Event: Nepal Earthquake
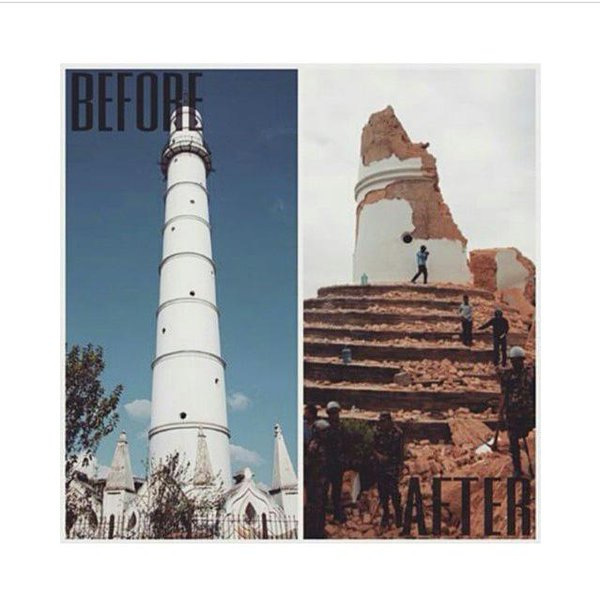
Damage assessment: damage